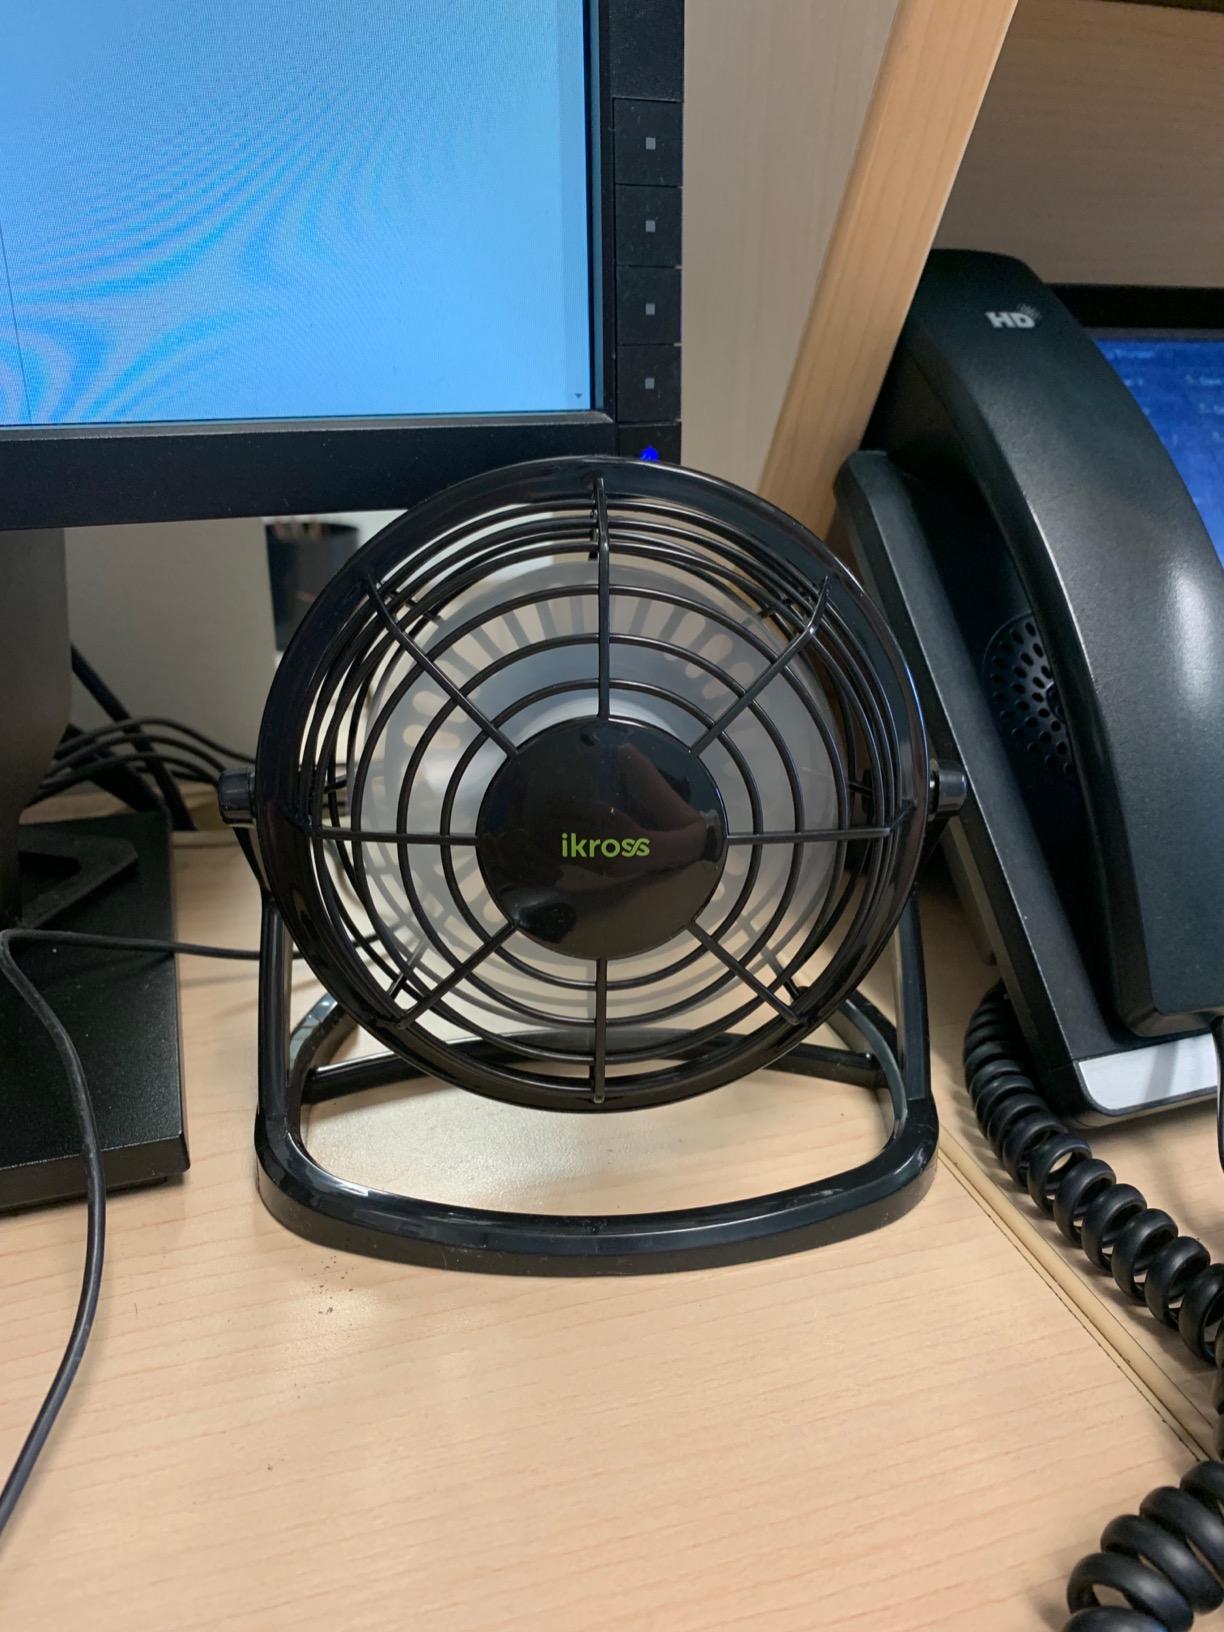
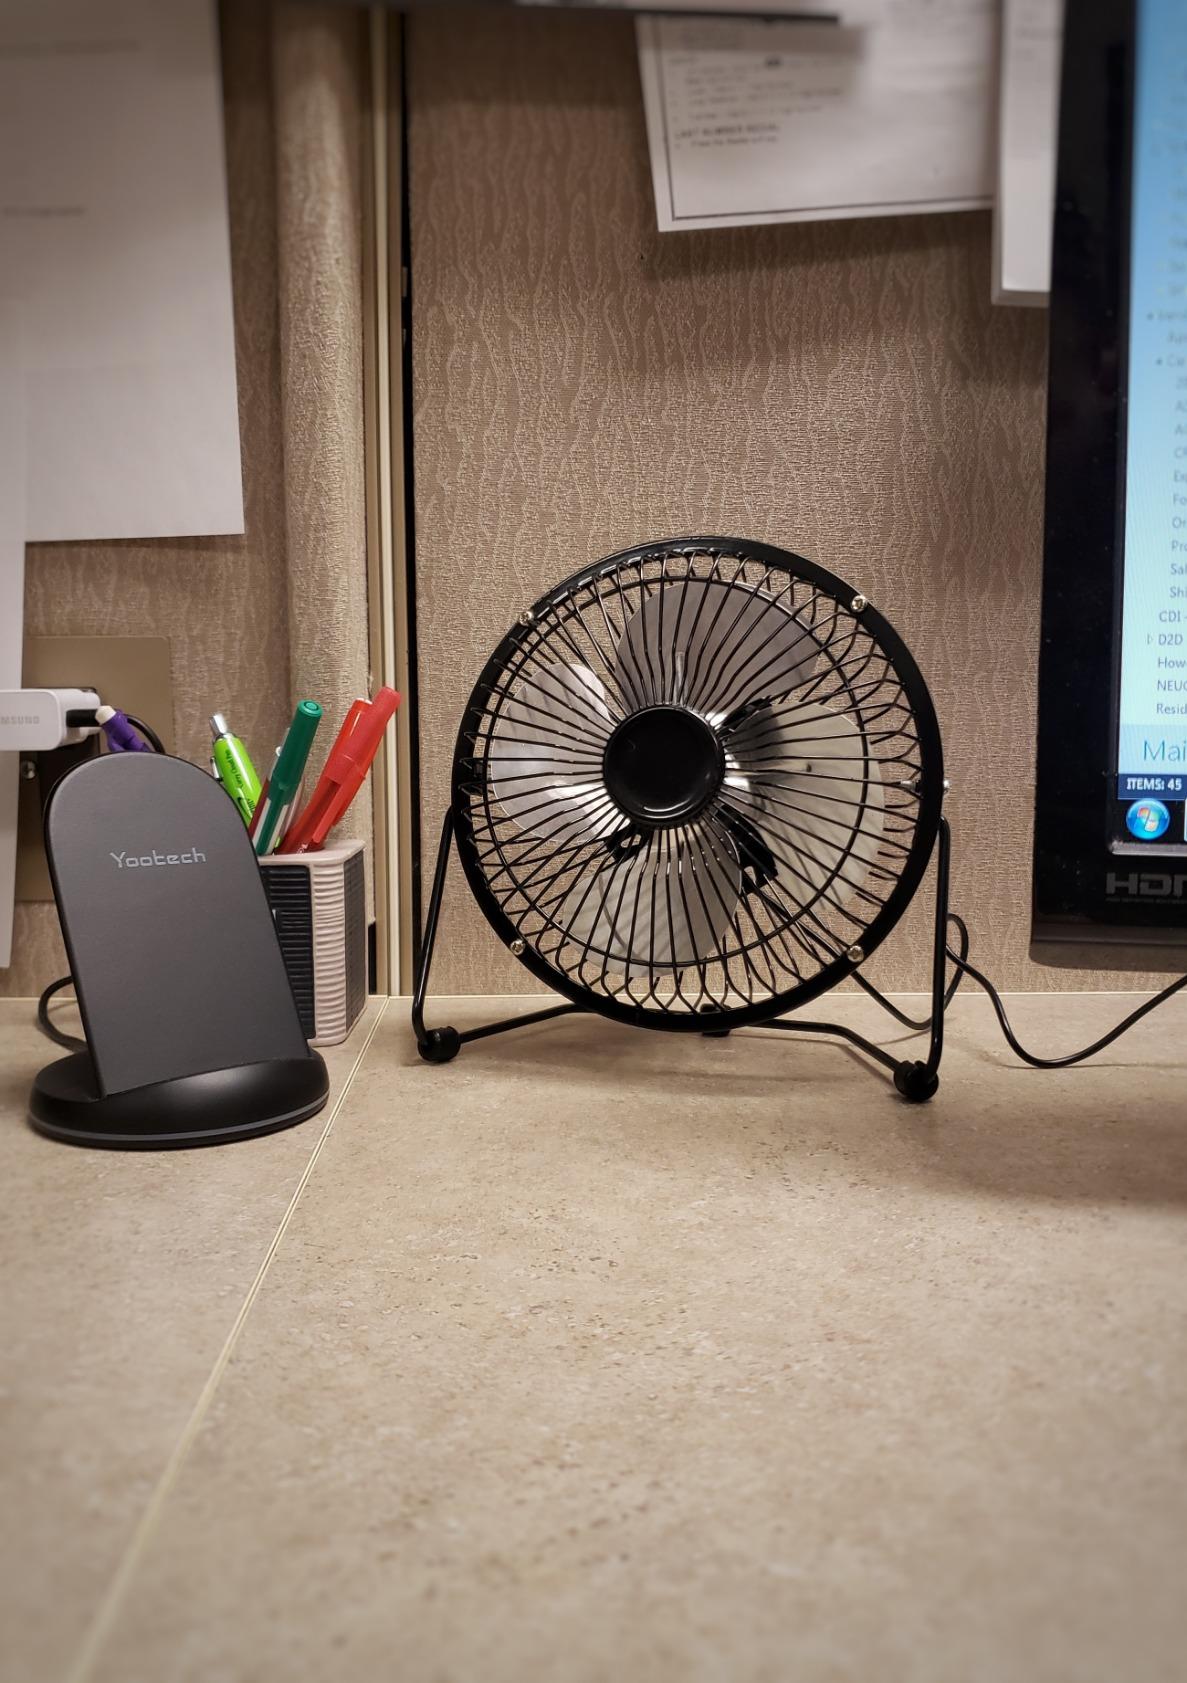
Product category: fan
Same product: no